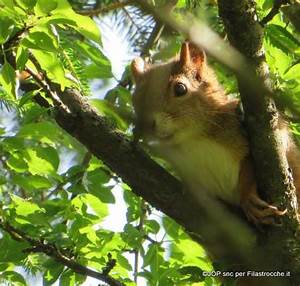
Label: squirrel